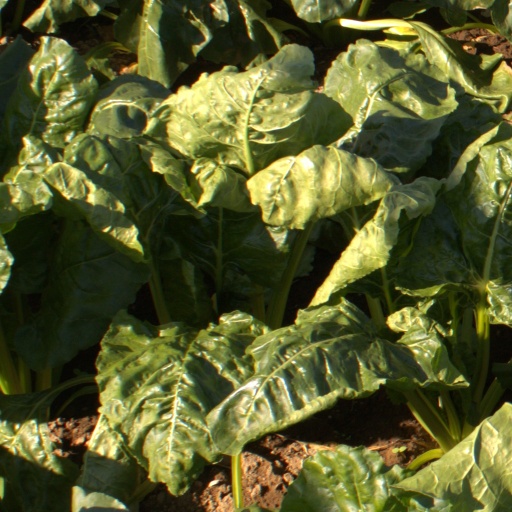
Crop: sugar beet